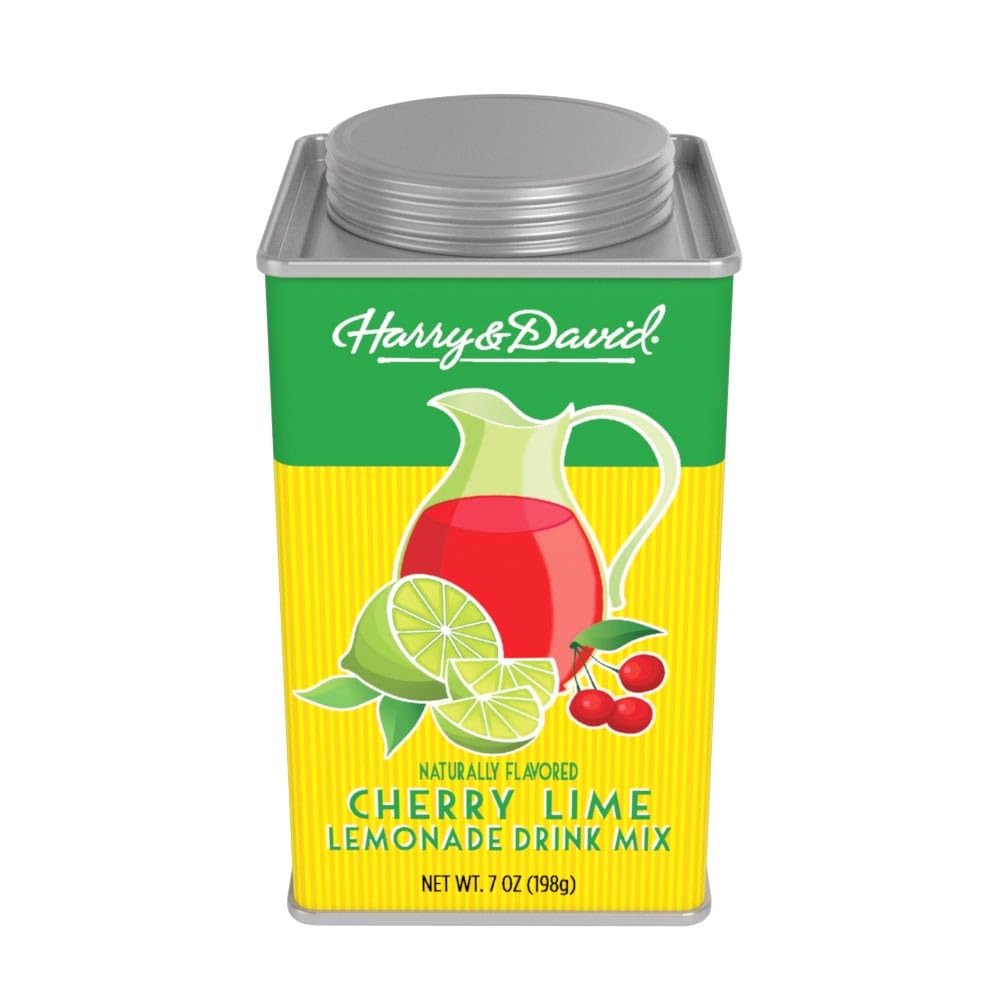
Item Name: Harry & David Lemonade Mix, Cherry Lime, 7 Ounce
Bullet Point 1: Quench your thirst with lip-smacking Harry & David Lemonade
Bullet Point 2: Comes in a signature screw top tin
Bullet Point 3: Just add water, sit back, and cool off!
Bullet Point 4: Naturally flavored
Bullet Point 5: Makes a great gift
Product Description: About Harry & David Since 1934, Harry & David has grown to become America’s premier choice for gourmet gifts. From our handpicked fresh fruit to our hand-packed gift baskets filled with delicious treats, we are committed to providing premium quality and excellence in every way.
Value: 7.0
Unit: Ounce

Price: 11.83